The Name of the Rose

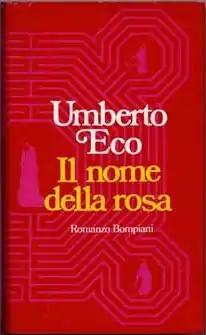
First edition cover (Italian)

The Name of the Rose is the 1980 debut novel by Italian author Umberto Eco. It is a historical murder mystery set in an Italian monastery in the year 1327, and an intellectual mystery combining semiotics in fiction, biblical analysis, medieval studies, and literary theory. It was translated into English by William Weaver in 1983.